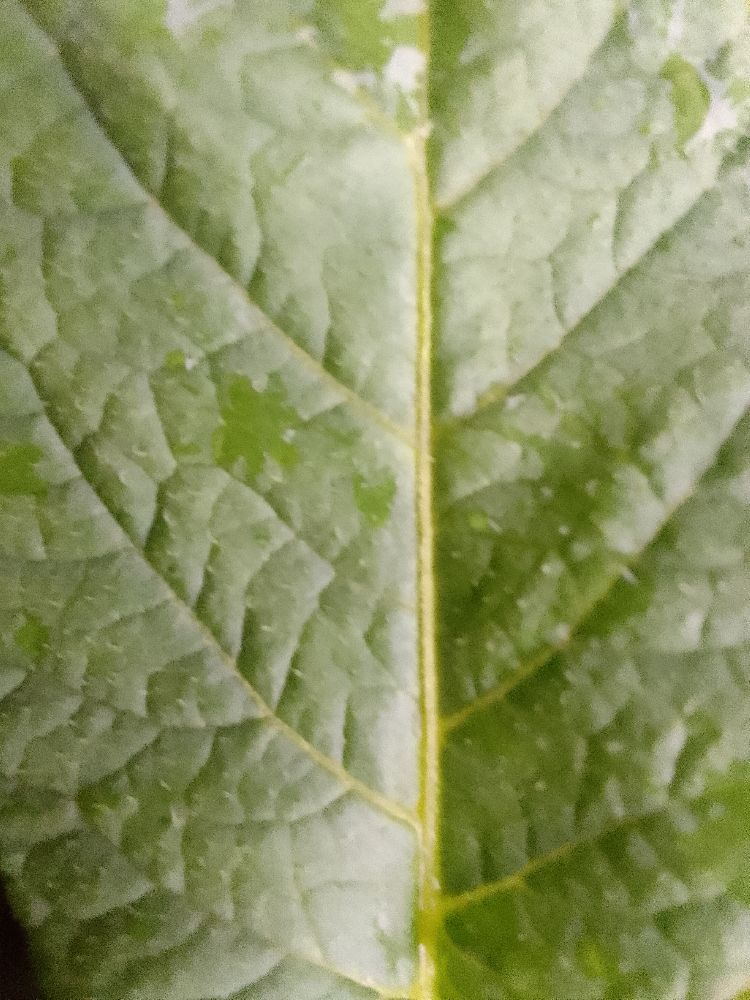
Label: Healthy